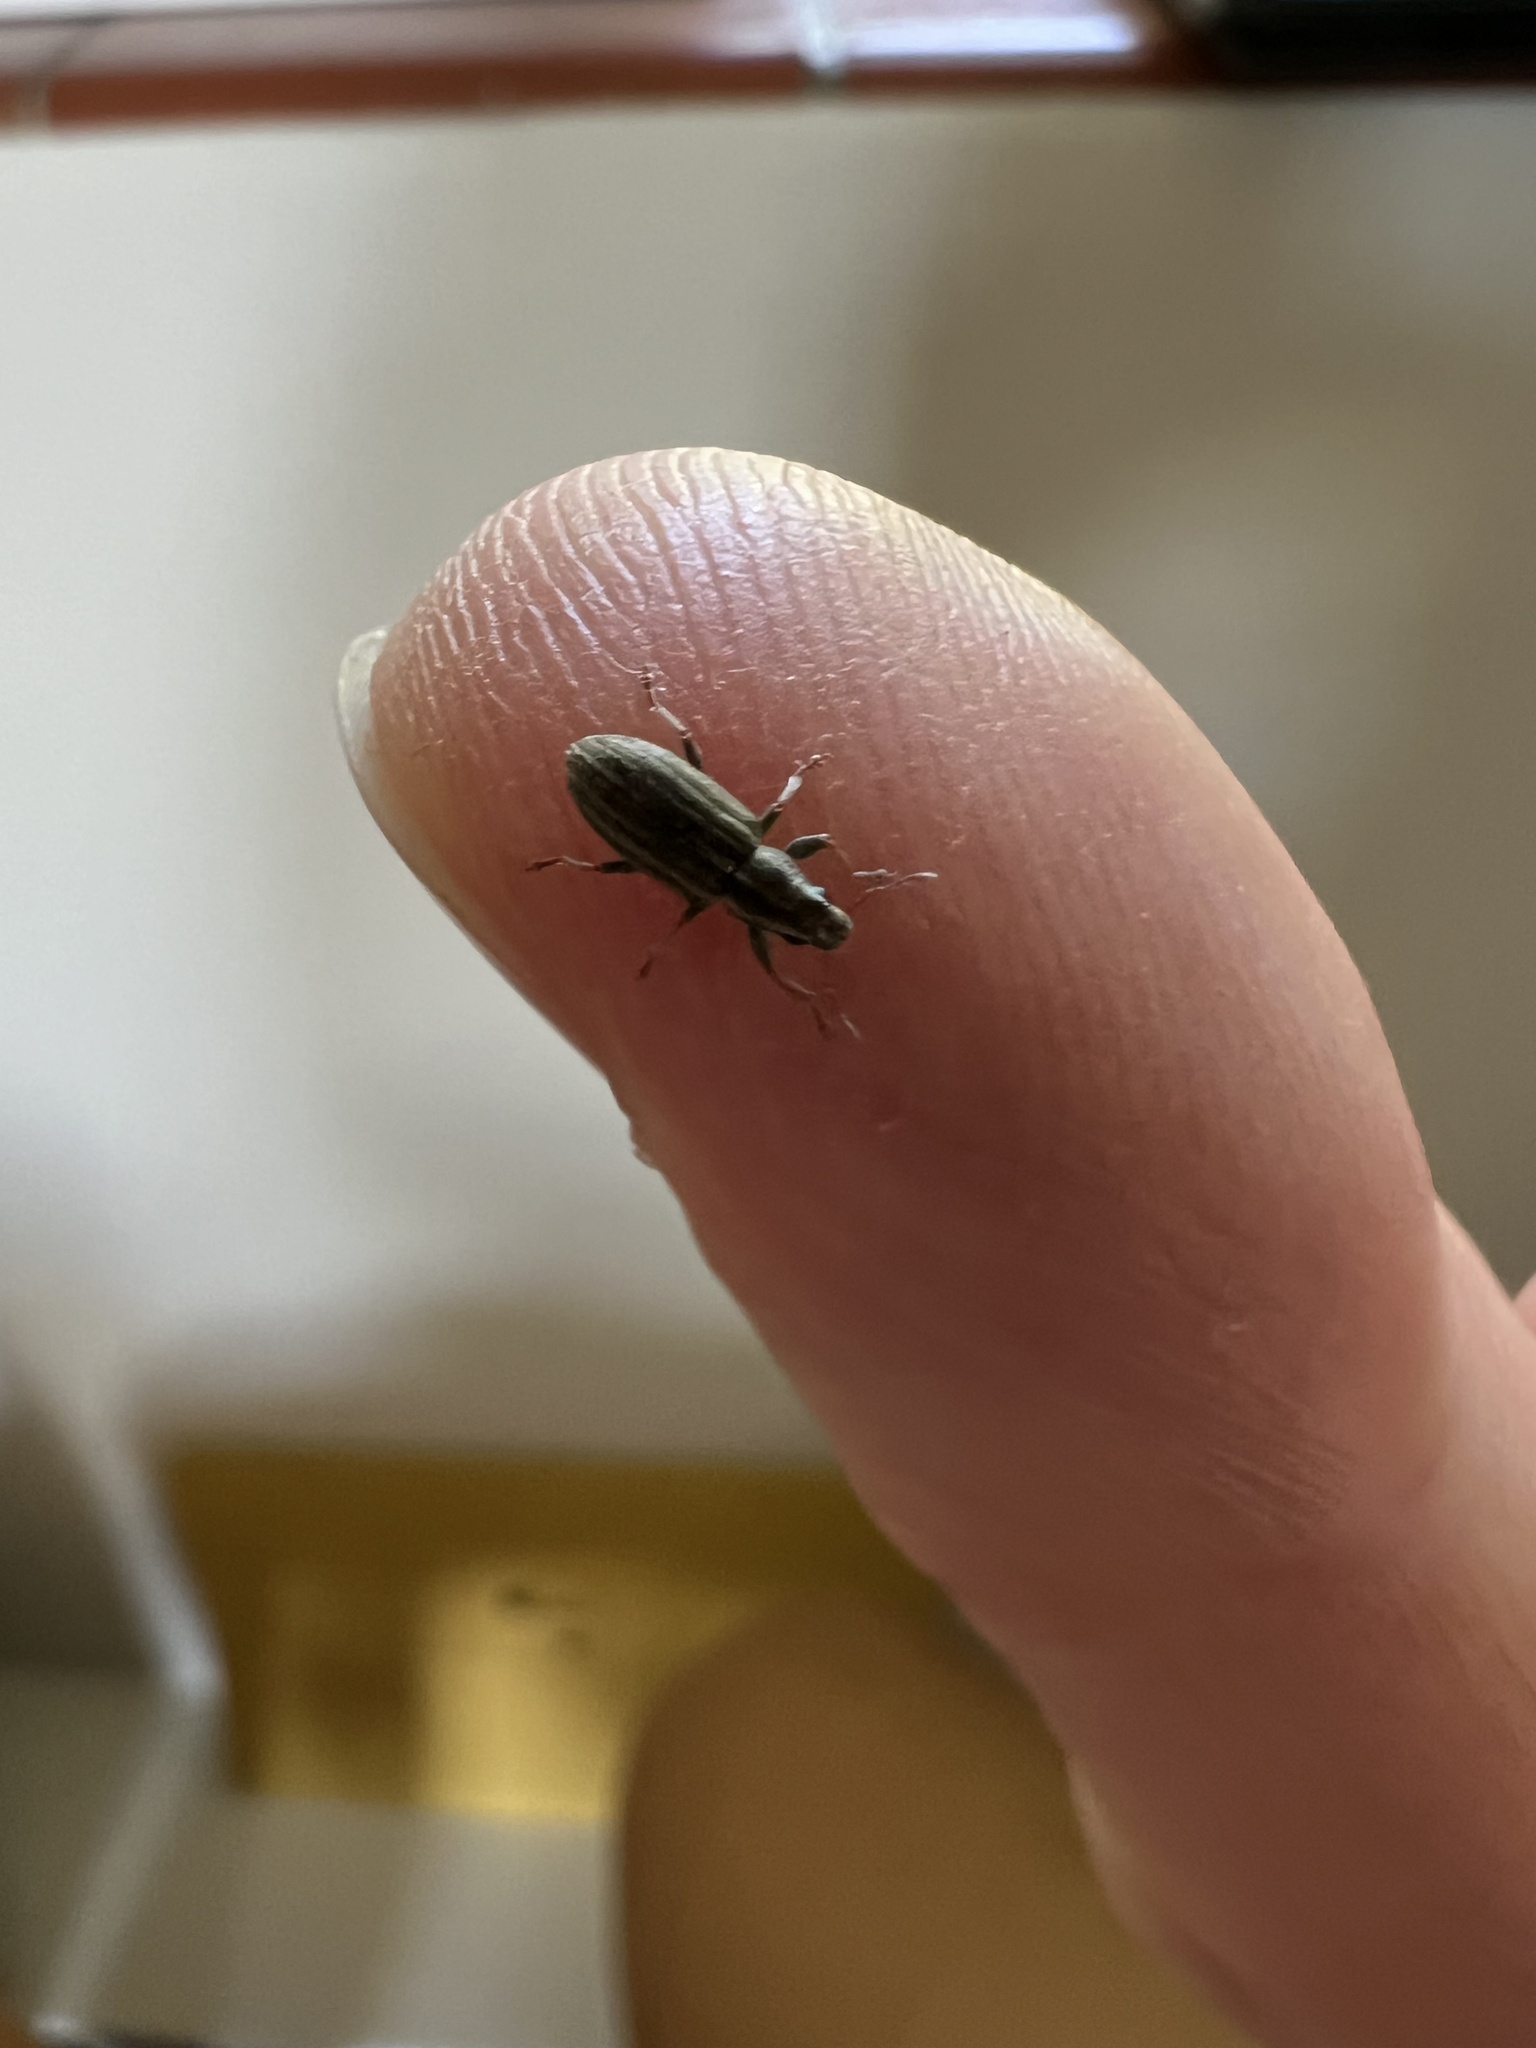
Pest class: pea_leaf_weevil